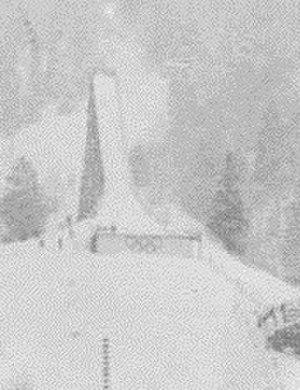
Les Jeux olympiques d'hiver de 1936, officiellement connus comme les IVᵉ Jeux olympiques d'hiver, ont lieu à Garmisch-Partenkirchen en Allemagne du 6 au 16 février 1936. Selon une règle non officielle du Comité international olympique, le pays hôte des Jeux d'été peut également organiser les Jeux d'hiver la même année et, en 1931, après l'attribution à la ville de Berlin des Jeux olympiques d'été de 1936, Garmisch-Partenkirchen est choisi parmi trois villes allemandes pour accueillir les Jeux d'hiver. Après leur accession au pouvoir en 1933, le chancelier Adolf Hitler et le Parti nazi décident d'utiliser les Jeux olympiques comme outil de propagande à la gloire du Troisième Reich et pour montrer la grandeur de la nation allemande. Il s'agit d'une répétition générale avant les Jeux d'été, encore plus marqués par les aspects politiques. Des fonds sont débloqués pour organiser les Jeux d'hiver les plus grandioses de l'histoire.